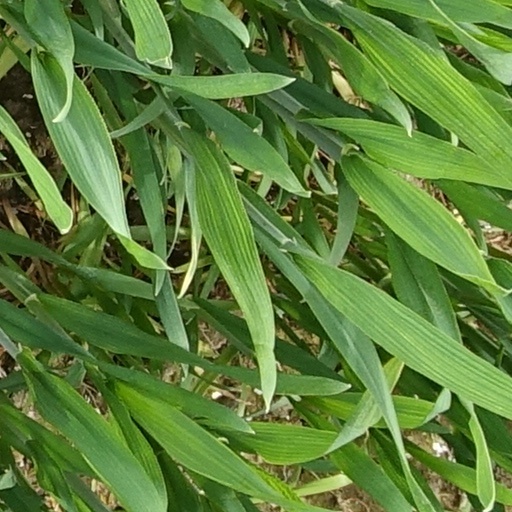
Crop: wheat